These Thousand Hills

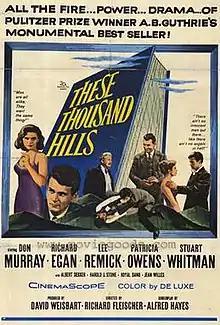
Theatrical release poster

These Thousand Hills is a 1959 American Western film directed by Richard Fleischer and starring Don Murray, Richard Egan, Lee Remick, Stuart Whitman and Patricia Owens. The screenplay was written by Alfred Hayes. It is based on the novel of the same name by A. B. Guthrie Jr. Filming took place in Sierra de Órganos National Park in the town of Sombrerete, Mexico.